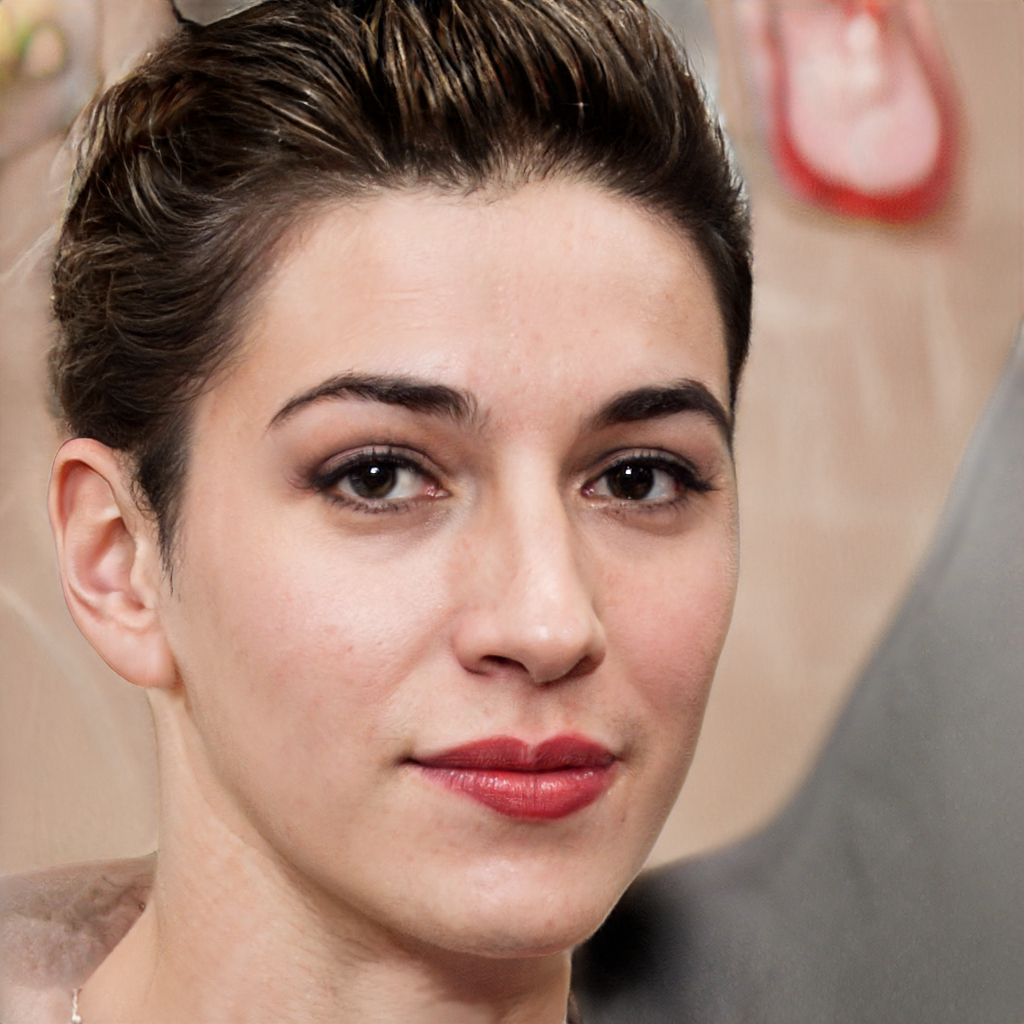
Gender: Female